Samuel Holt (weaver)

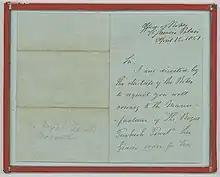
Order from the Royal Household for towels

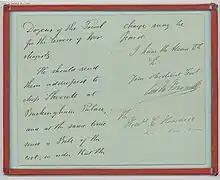
Order from the Royal Household for towels

In 1864, Holt was persuaded by a Charles A. Buckley to emigrate to the USA. Samuel Holt left his employer of thirty years and travelled to America, where he helped build and set up the American Velvet Company. Holt brought with him 20 – 30 experienced hands (some family members) from Ashton-under-Lyne.